Chopper Attack

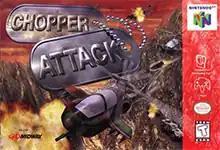
North American Nintendo 64 cover art

Chopper Attack, known as in japan, is a third-person helicopter-based shooting game developed by SETA Corporation for the Nintendo 64. It was released in 1997 in Japan and 1998 in other regions.